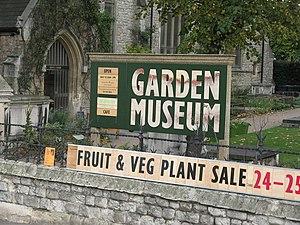
Le Garden Museum, anciennement Museum of Garden History, est un musée, créé en 1980, consacré à l'histoire du jardinage en Angleterre. Il se situe sur Lambeth Road à St Mary-at-Lambeth, une église paroissiale désacralisée située près du Lambeth Palace, à Londres.